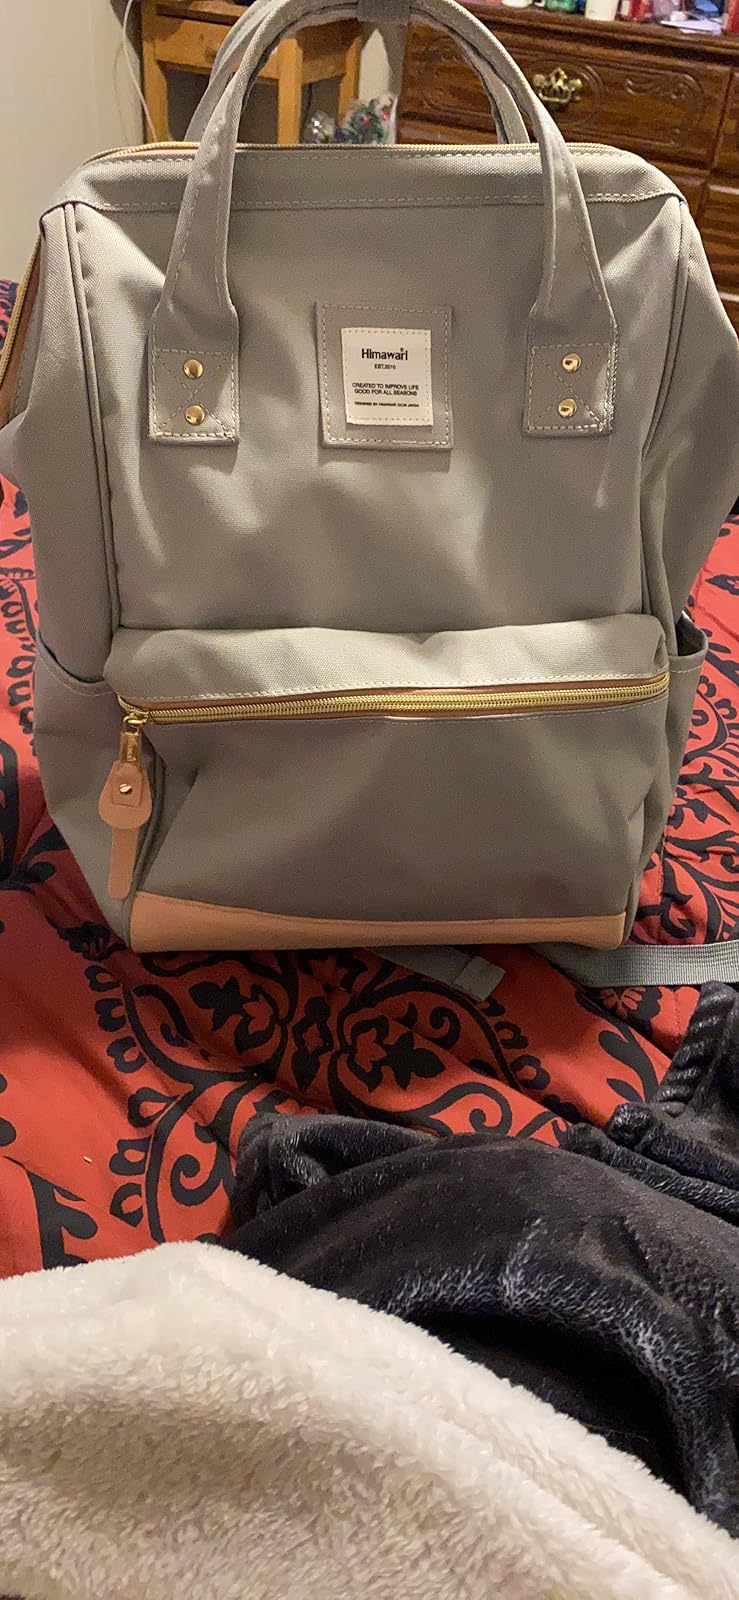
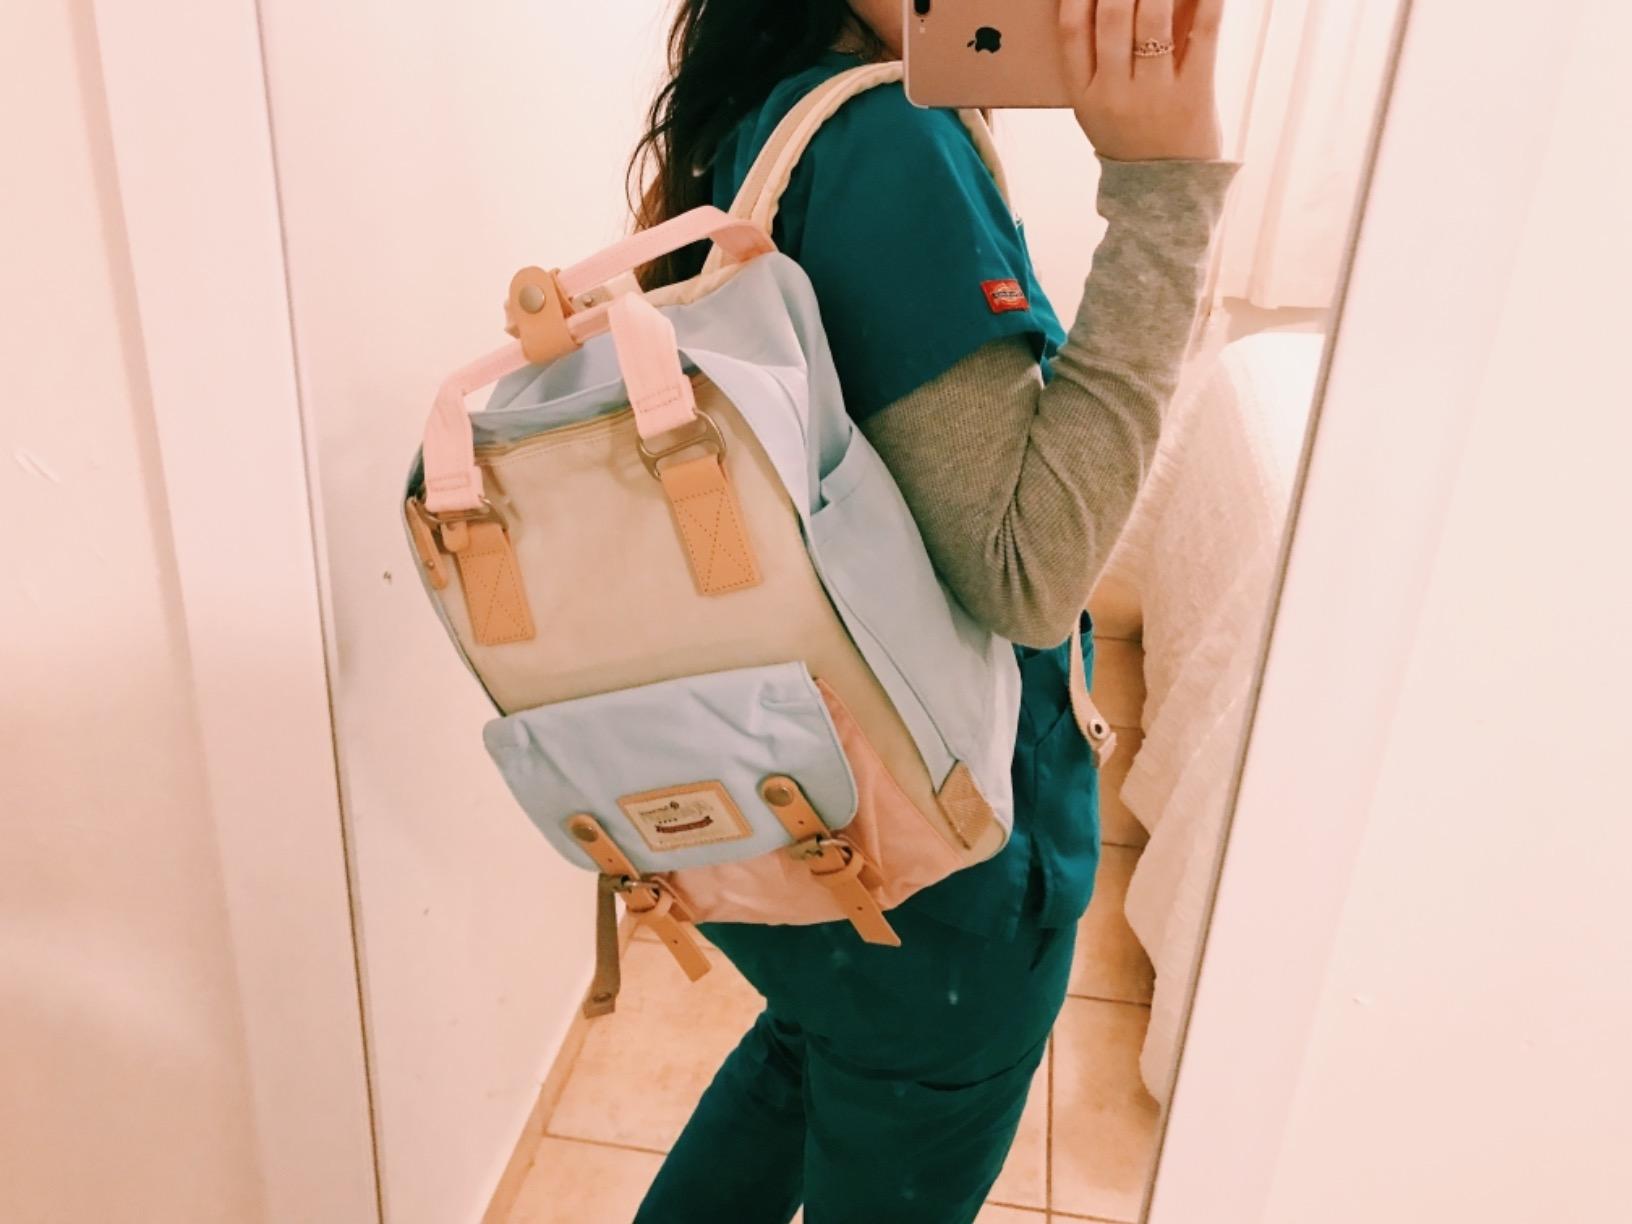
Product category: bag
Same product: no